Indian art

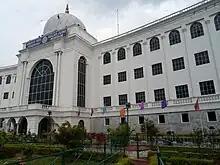
Salar Jung Museum, Hyderabad

Buddhist art first developed during the Gandhara period and Amaravati periods around the 1st century BCE. It continued to flourish during the Gupta Periods and Pala periods that comprise the Golden Age of India, even as rulers became mostly Hindu. Buddhist art largely disappeared by the end of the first millennium, after which Hindu dynasties like the Pallava, Chola, Hoysala and Vijayanagara Empires developed their own styles.